Freiberg am Neckar

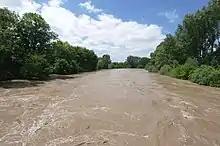
Flood in the nature sanctuary Altneckar

The nature reserve Altneckar with its riparian forest and the adjacent grassland valley is an idyllic local recreational area and ecological oasis between the townships of Freiberg, Pleidelsheim, and Ingersheim.